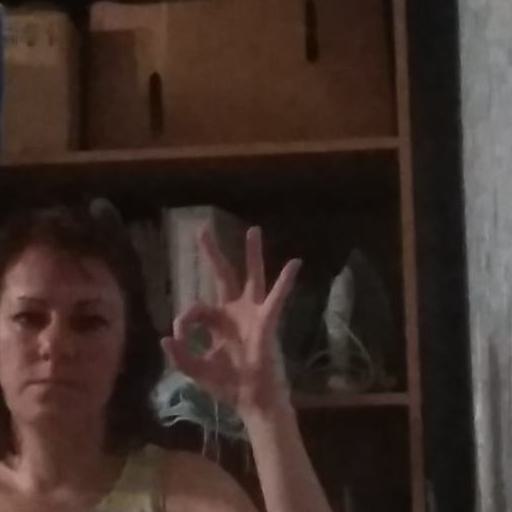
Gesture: ok